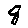
Label: 8